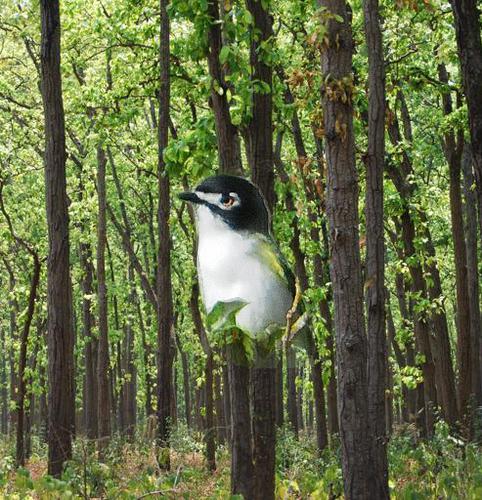
Bird species: Black_capped_Vireo
Bird type: landbird
Background: land